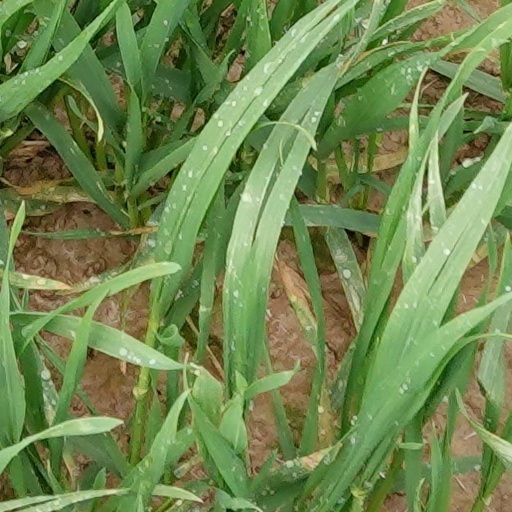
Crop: wheat